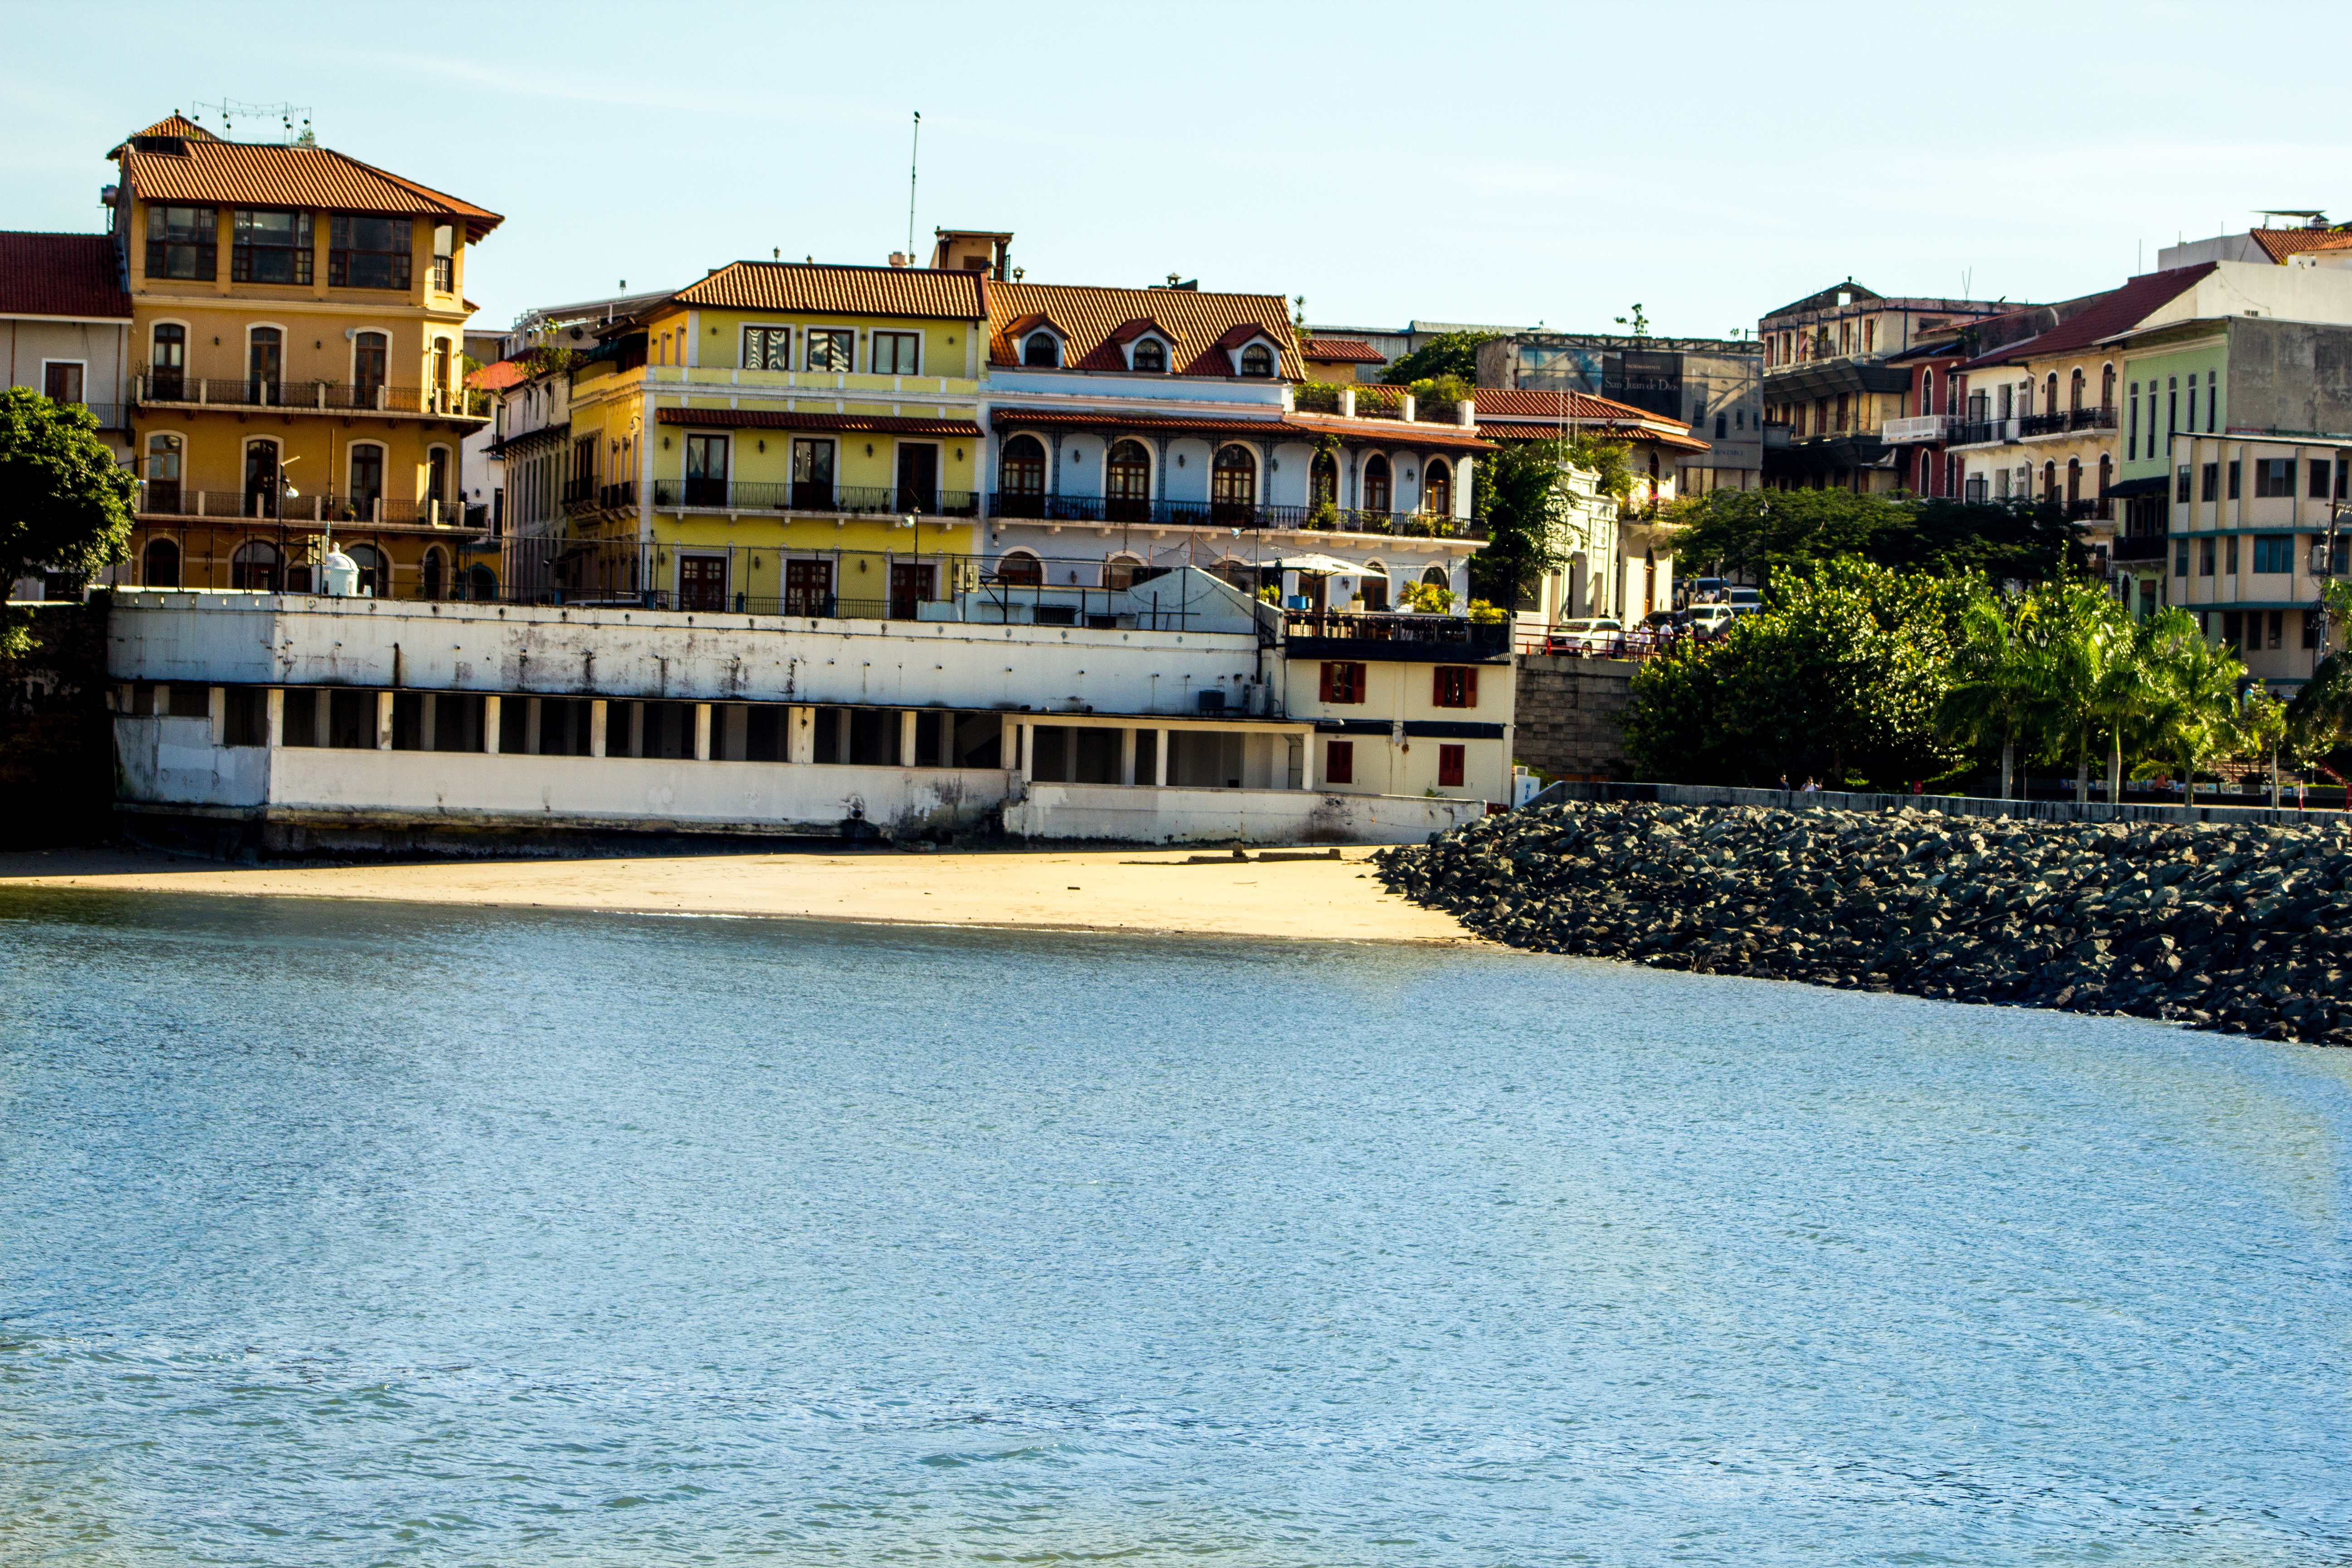
sea, coast, town, palace, river, walkway, vacation, waterway, resort, estate, residential area